Stefano Benigni

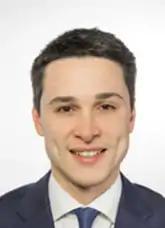

Stefano Benigni is a member of the Chamber of Deputies of Italy.